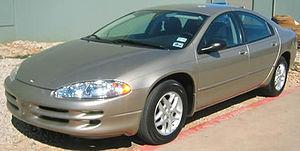
La Dodge Intrepid est une gamme d'automobile berline routière du constructeur américain Dodge. Elle est lancée en 1993 par le groupe Chrysler Corporation et renouvelé en 1998 par le groupe DaimlerChrysler.